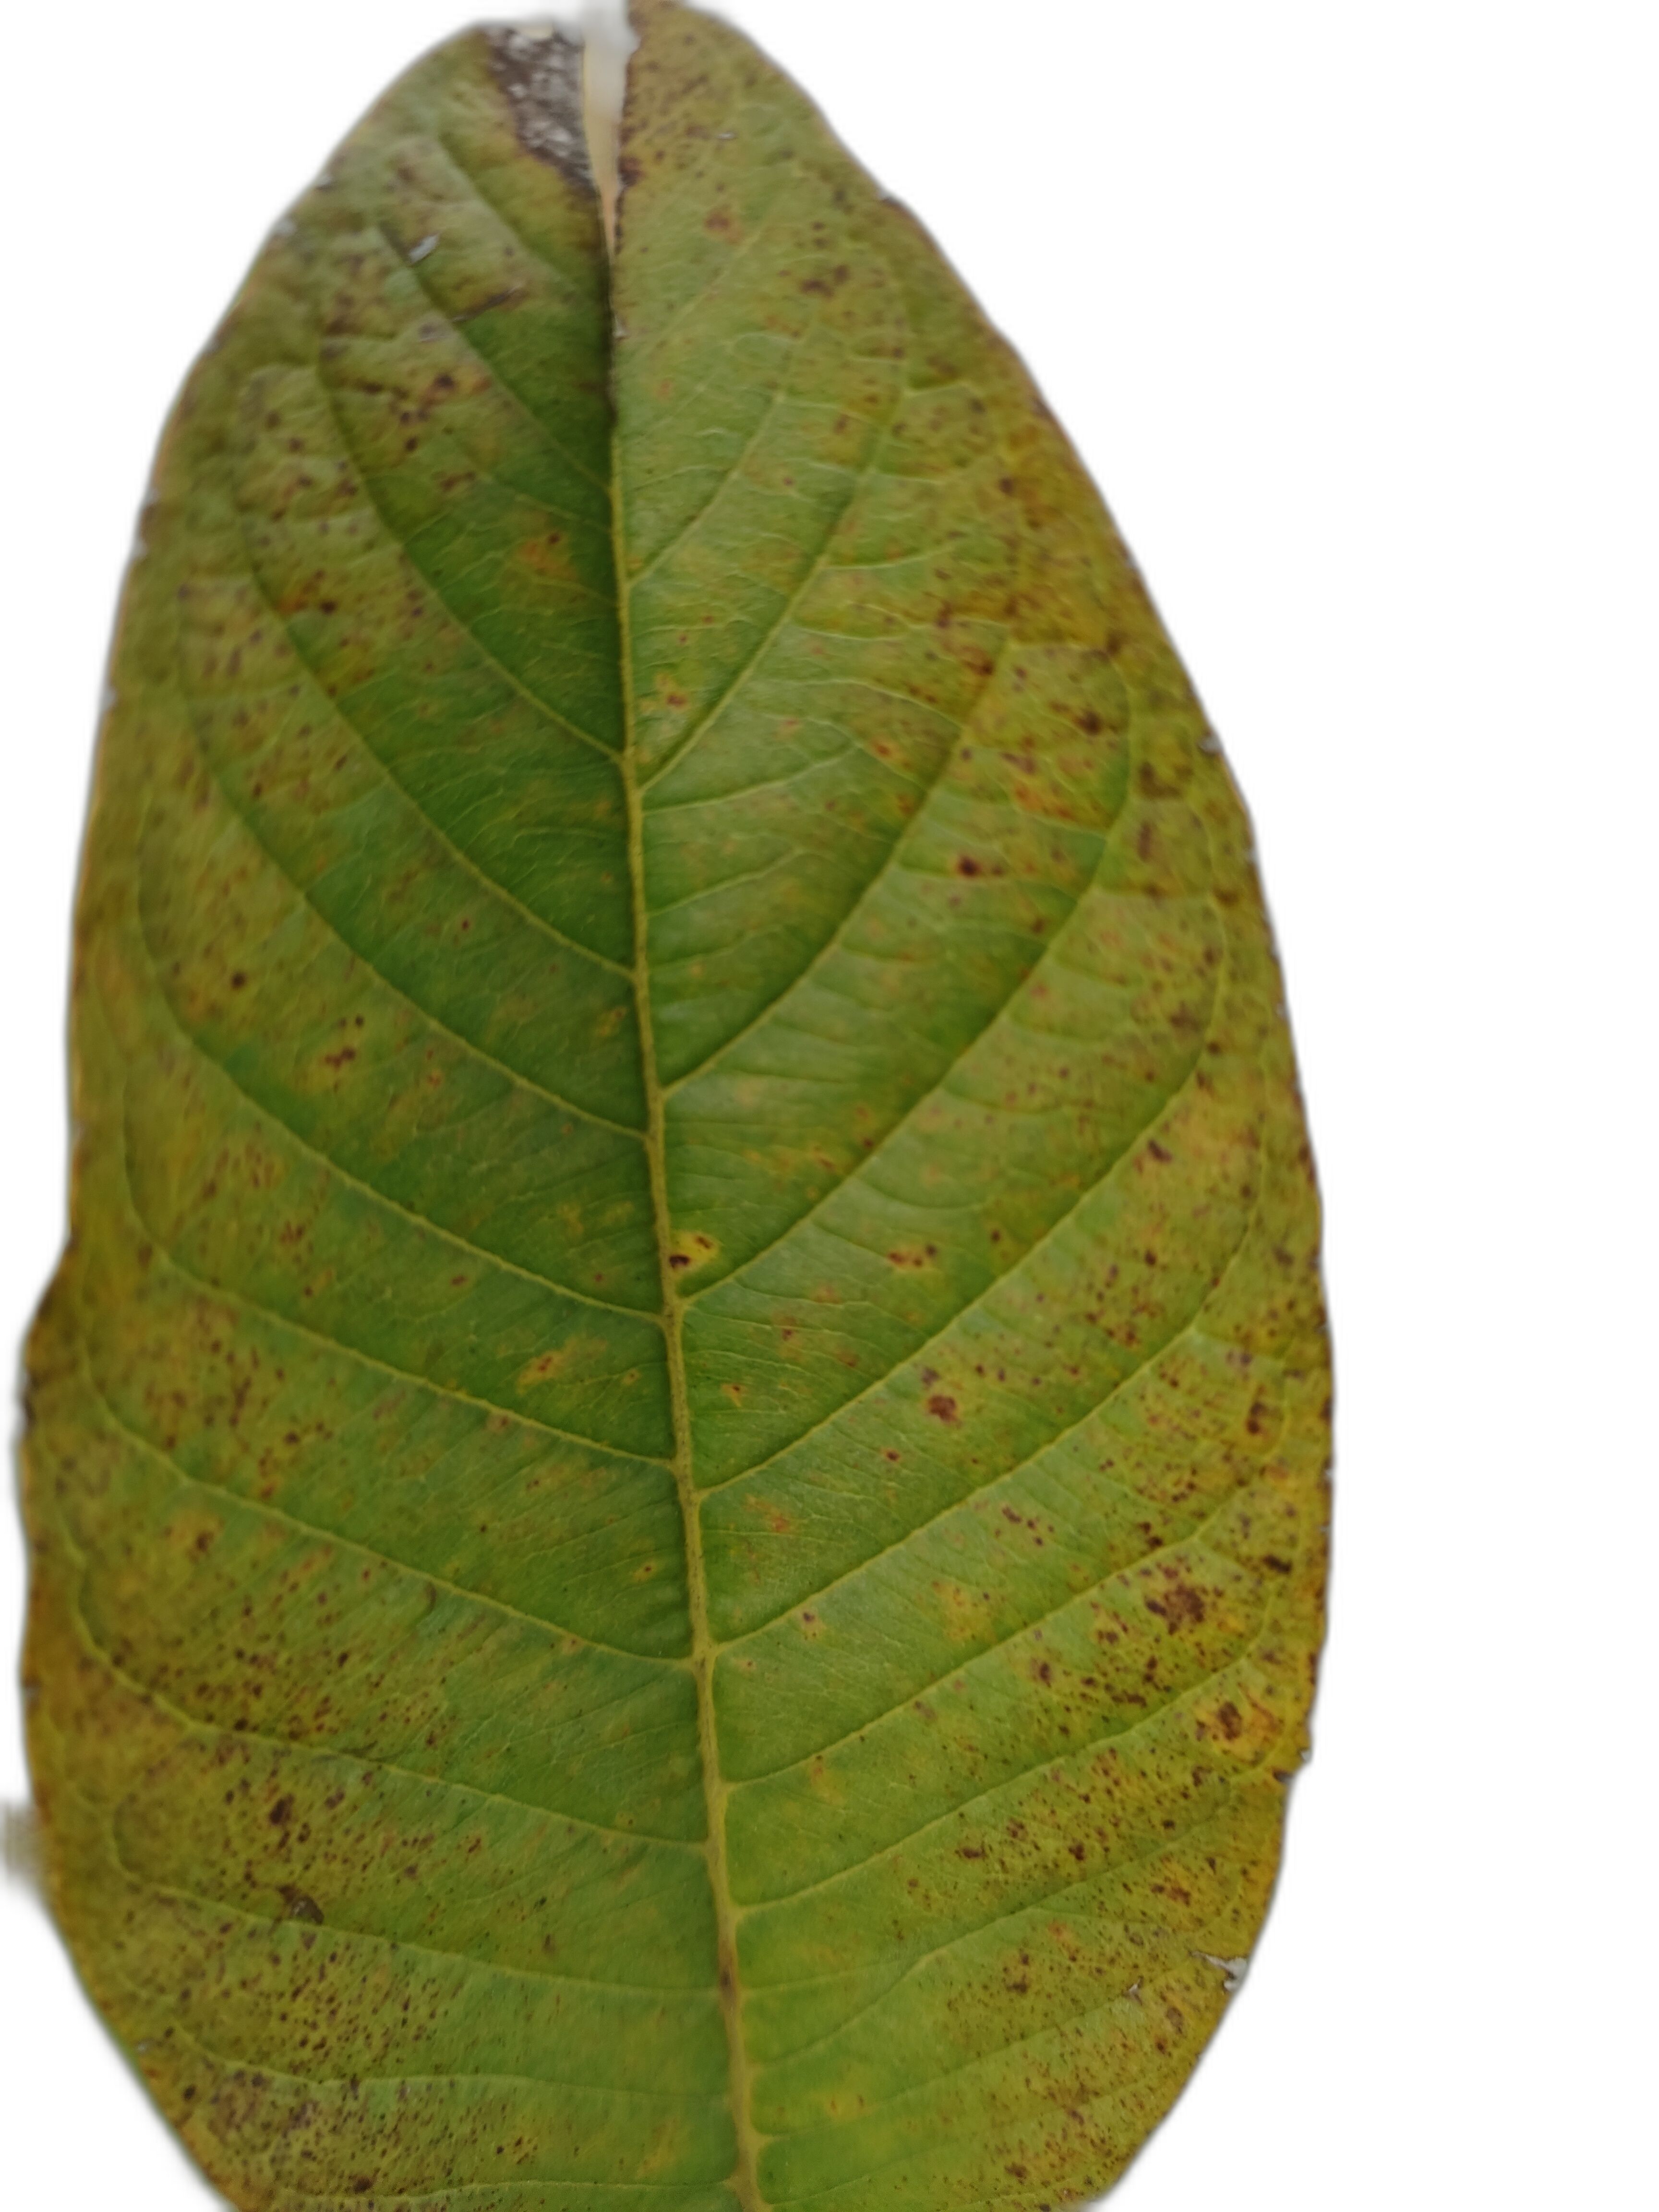
Plant part: leaf
Disease: Dot